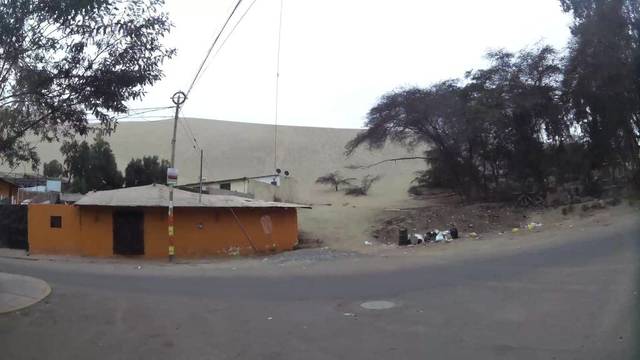
Region: Peru
Coordinates: -14.087, -75.762